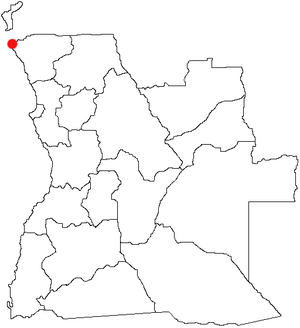
Soyo
Soyos beliggenhed i Angola
Soyo er en by i den nordlige del af Angola, med et indbyggertal på cirka 74.000. Byen ligger ved Congoflodens udmunding i Atlanterhavet, i den allernordligste del af Angola, på grænsen til nabolandet Demokratiske Republik Congo.